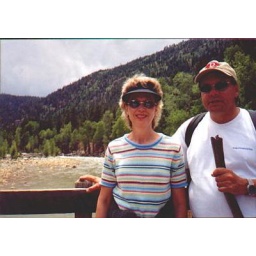
Animas Hike -Lisa and Dave on the wooden bridge over the Animas River